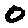
Label: 0